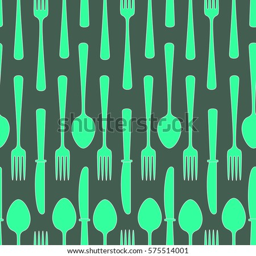
vector illustration with a spoon , knife and fork isolated on background .